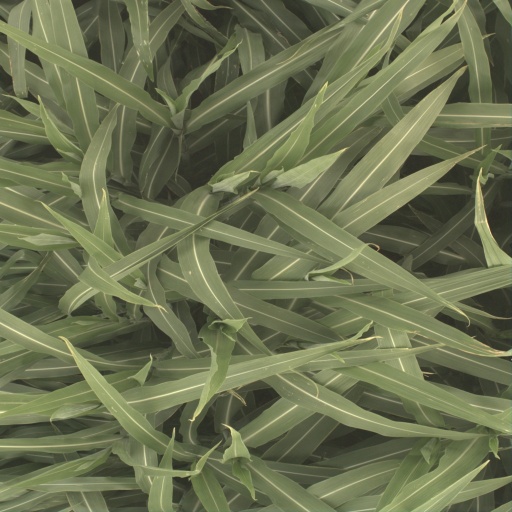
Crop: sorghum